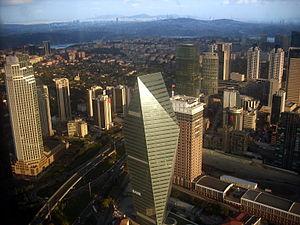
La Turquie, en forme longue la république de Turquie, en turc : Türkiye et Türkiye Cumhuriyeti, est un pays transcontinental situé aux confins de l'Asie et de l'Europe. Elle a des frontières avec la Grèce et la Bulgarie à l'ouest-nord-ouest, la Géorgie et l'Arménie à l'est-nord-est, l'Azerbaïdjan et l'Iran à l'est, l'Irak et la Syrie à l'est-sud-est. Il s'agit d'une république à régime présidentiel dont la langue officielle est le turc. Sa capitale officielle est Ankara depuis le 13 octobre 1923. La Turquie est bordée au nord par la mer Noire, à l'ouest par la mer Égée et au sud-ouest par la partie orientale de la mer Méditerranée : le bassin Levantin. La Thrace orientale et l'Anatolie sont séparées par la mer de Marmara.
Levent est l'un des principaux quartiers d'affaires d'Istanbul, en Turquie, située sur la partie européenne de la ville.
En 2017, la Turquie est la première puissance économique du Moyen-Orient devant l'Iran et l'Arabie saoudite, la 7ᵉ puissance économique d'Europe et la 13ᵉ puissance économique mondiale. Membre du G20 et de l'Union douanière, la Turquie a officiellement entamé ses négociations d’adhésion avec l’Union européenne en octobre 2005.